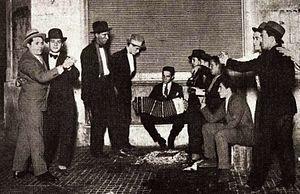
La culture de l'Argentine, pays d'Amérique du Sud, désigne d'abord les pratiques culturelles observables de ses habitants, très variées, en raison de son immense territoire et des différentes origines de sa population.
Dans l’historiographie argentine, il est d’usage de désigner par République conservatrice, Régime conservateur, Ordre conservateur, République oligarchique, ou Régime oligarchique la période de l’histoire de l'Argentine comprise entre les années 1880 et 1916, dans laquelle la République argentine connut, sous le gouvernement de la Génération de 1880, une rapide croissance économique et démographique et un haut développement culturel.
Le tango est une danse sociale et un genre rioplatense né à la fin du XIXᵉ siècle.